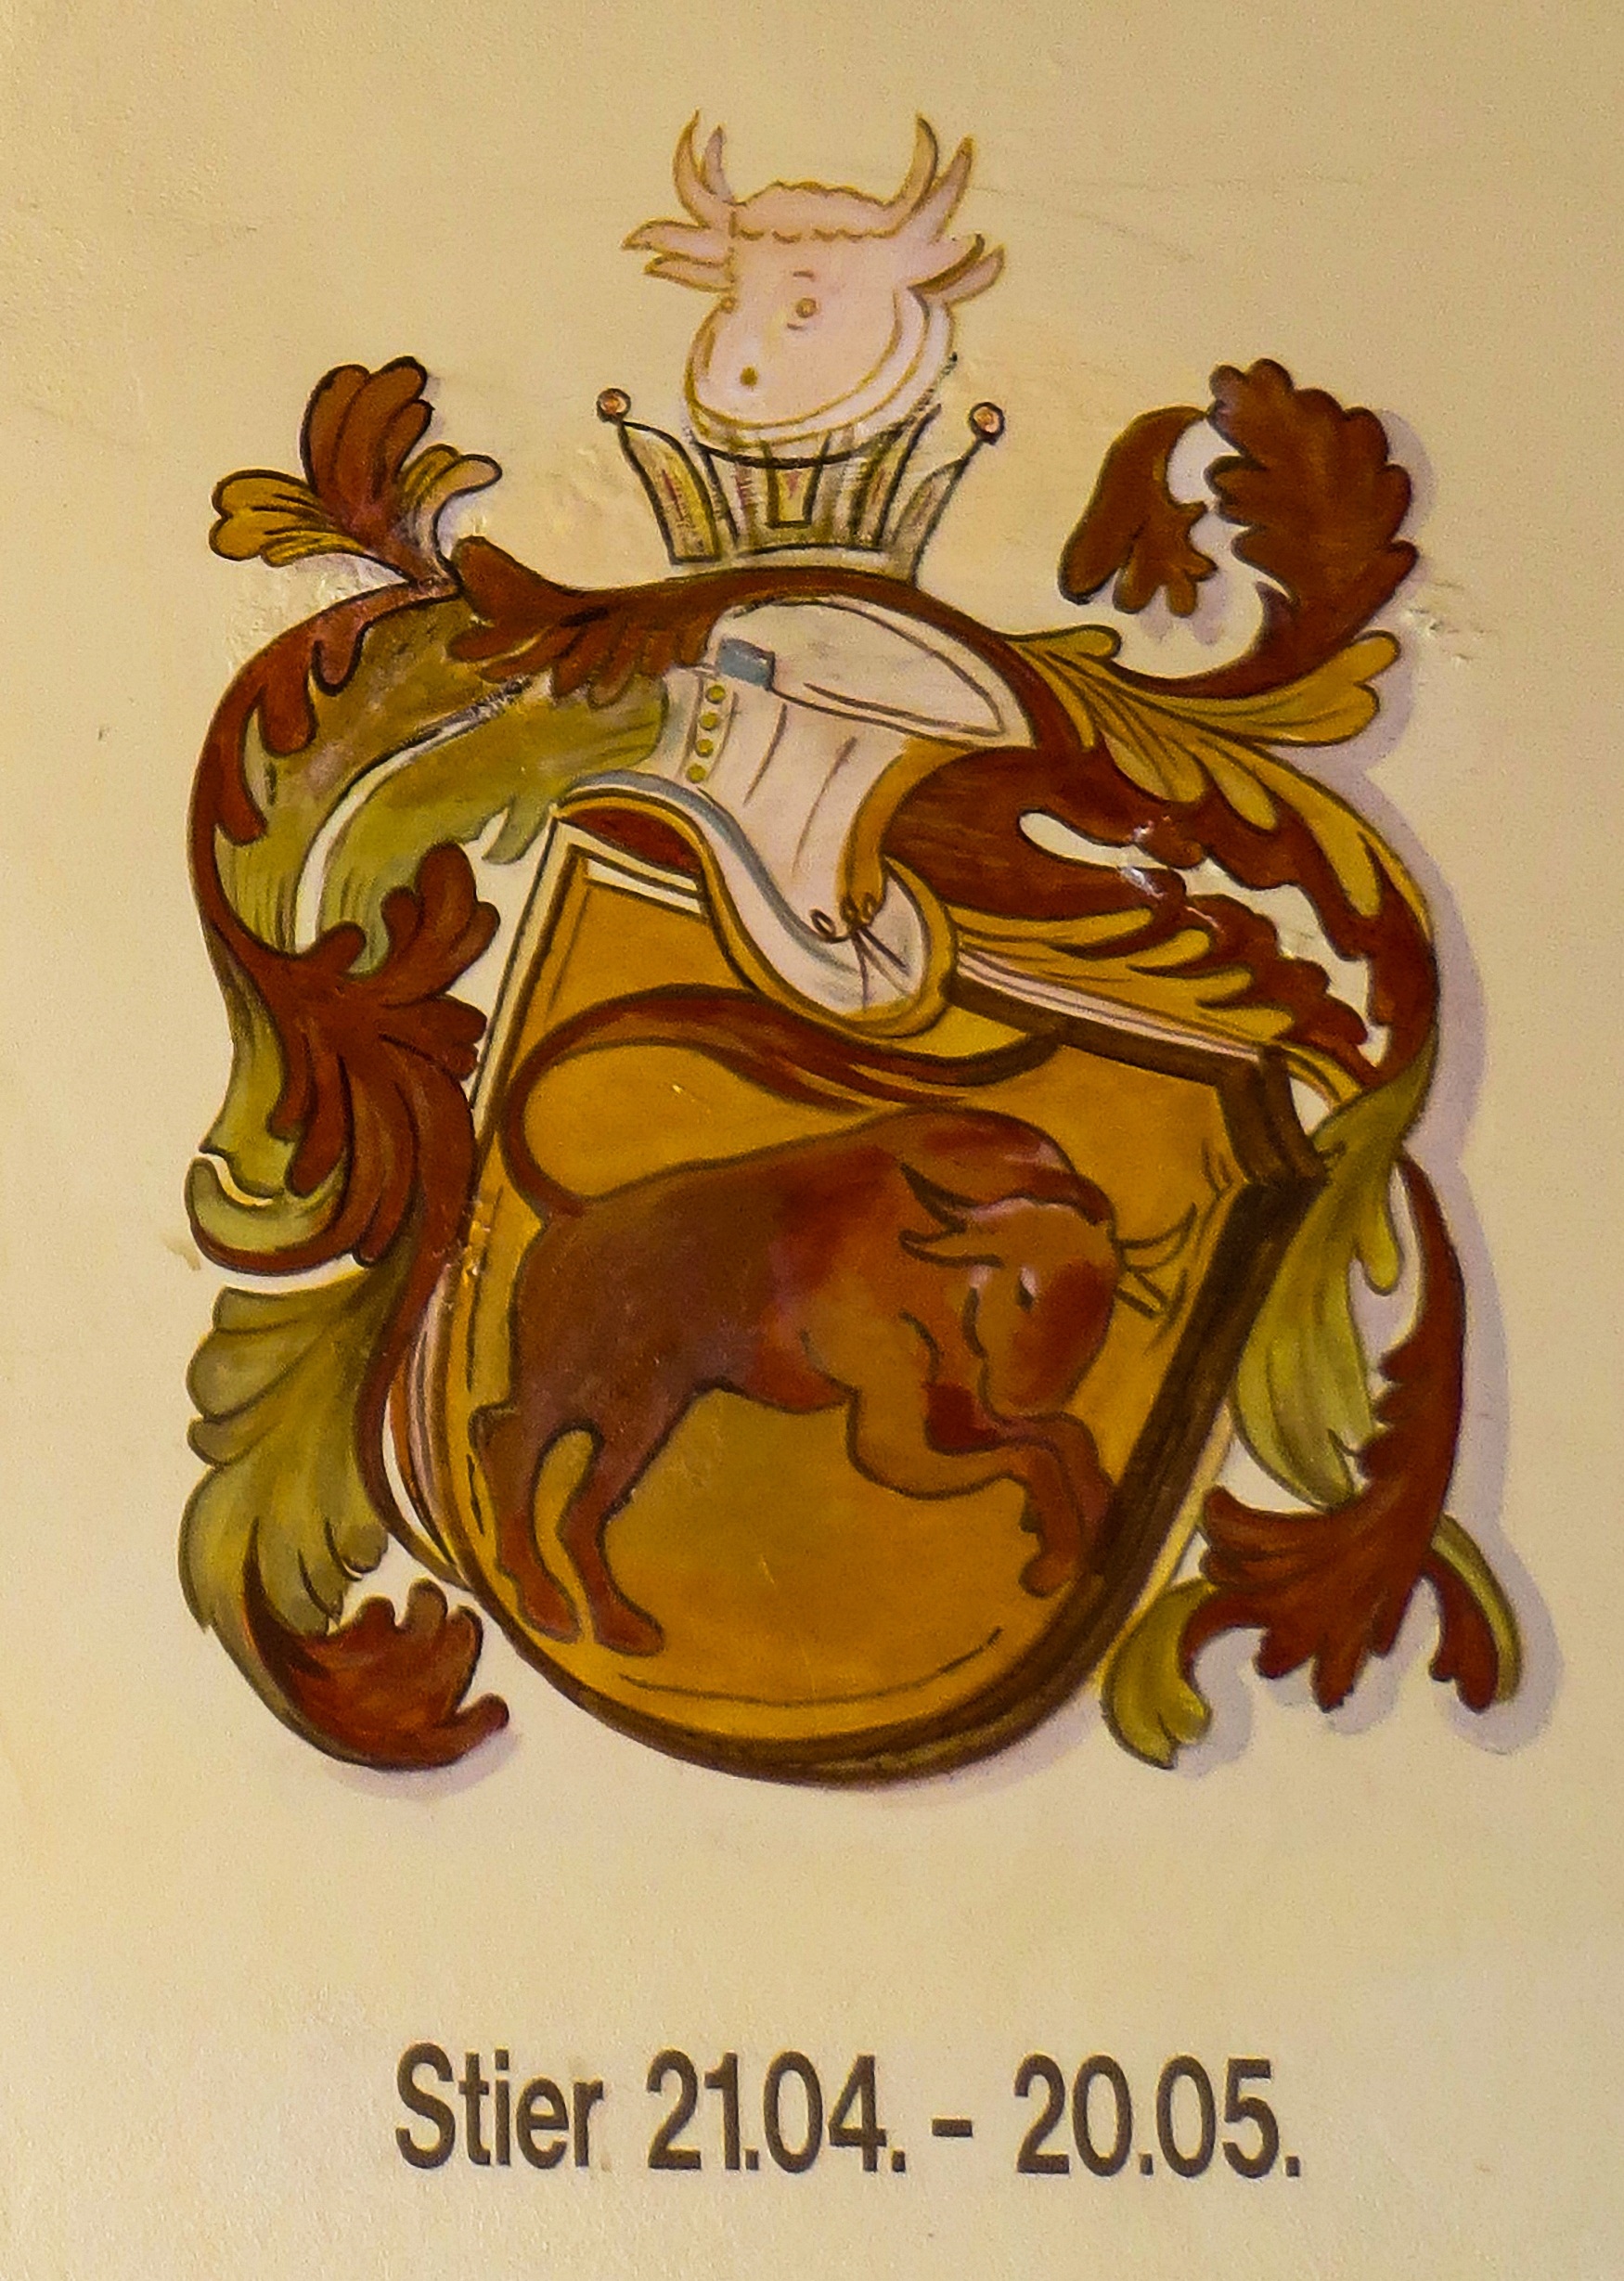
symbol, astrology, bull, art, drawing, illustration, carving, horoscope, zodiac sign, signs of the zodiac